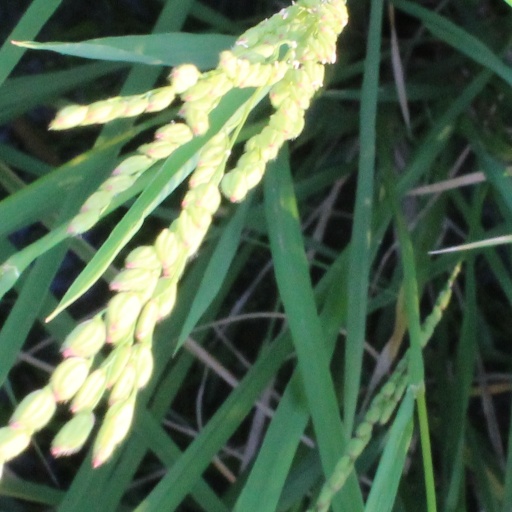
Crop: rice